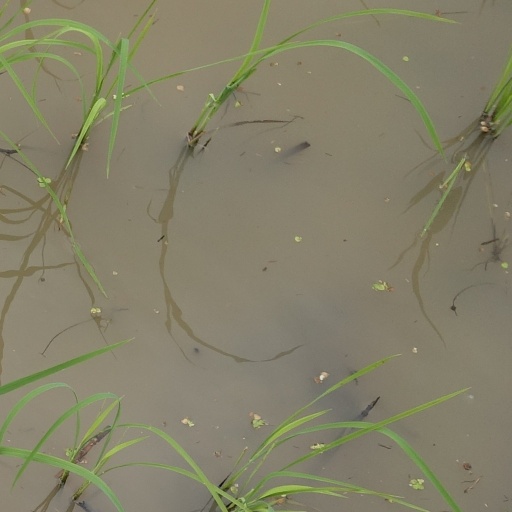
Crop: rice